Moral Essays

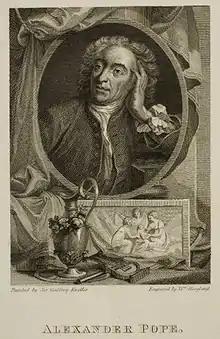
Alexander Pope's "Moral Essays" were published between 1731 and 1735.

Moral Essays (also known as "Epistles to Several Persons") is a series of four poems on ethical subjects by Alexander Pope, published between 1731 and 1735.